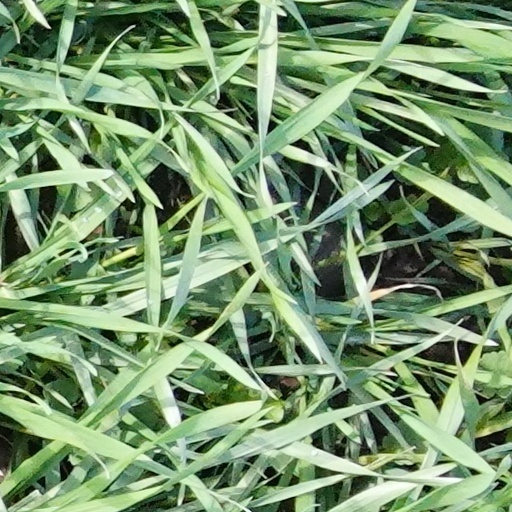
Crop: wheat